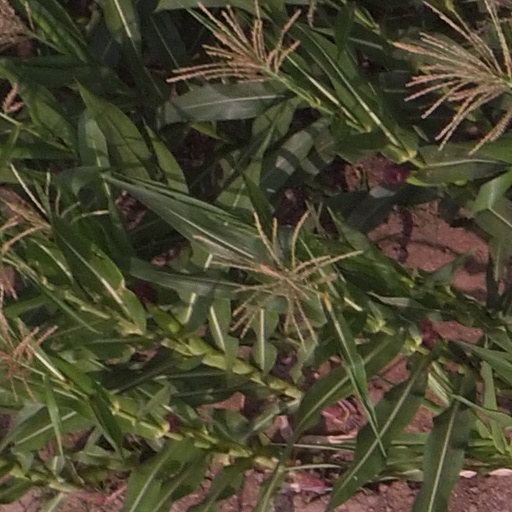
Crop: maize; corn